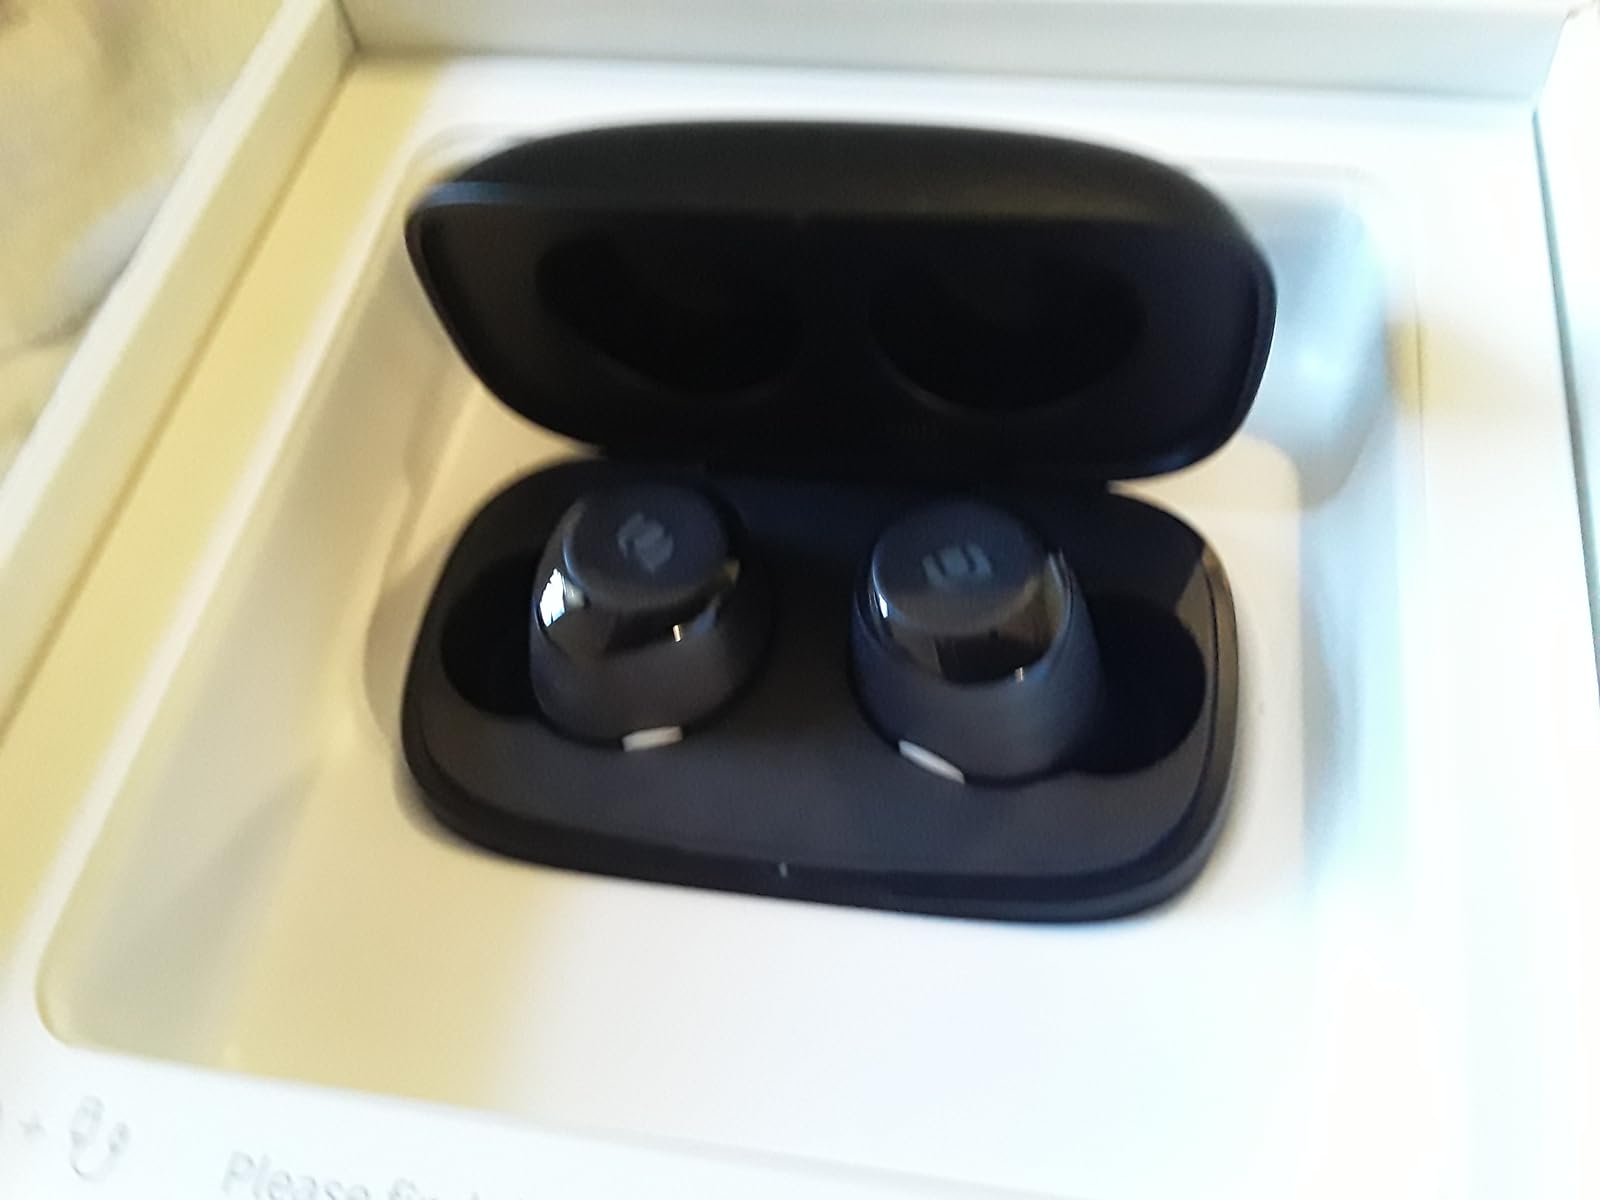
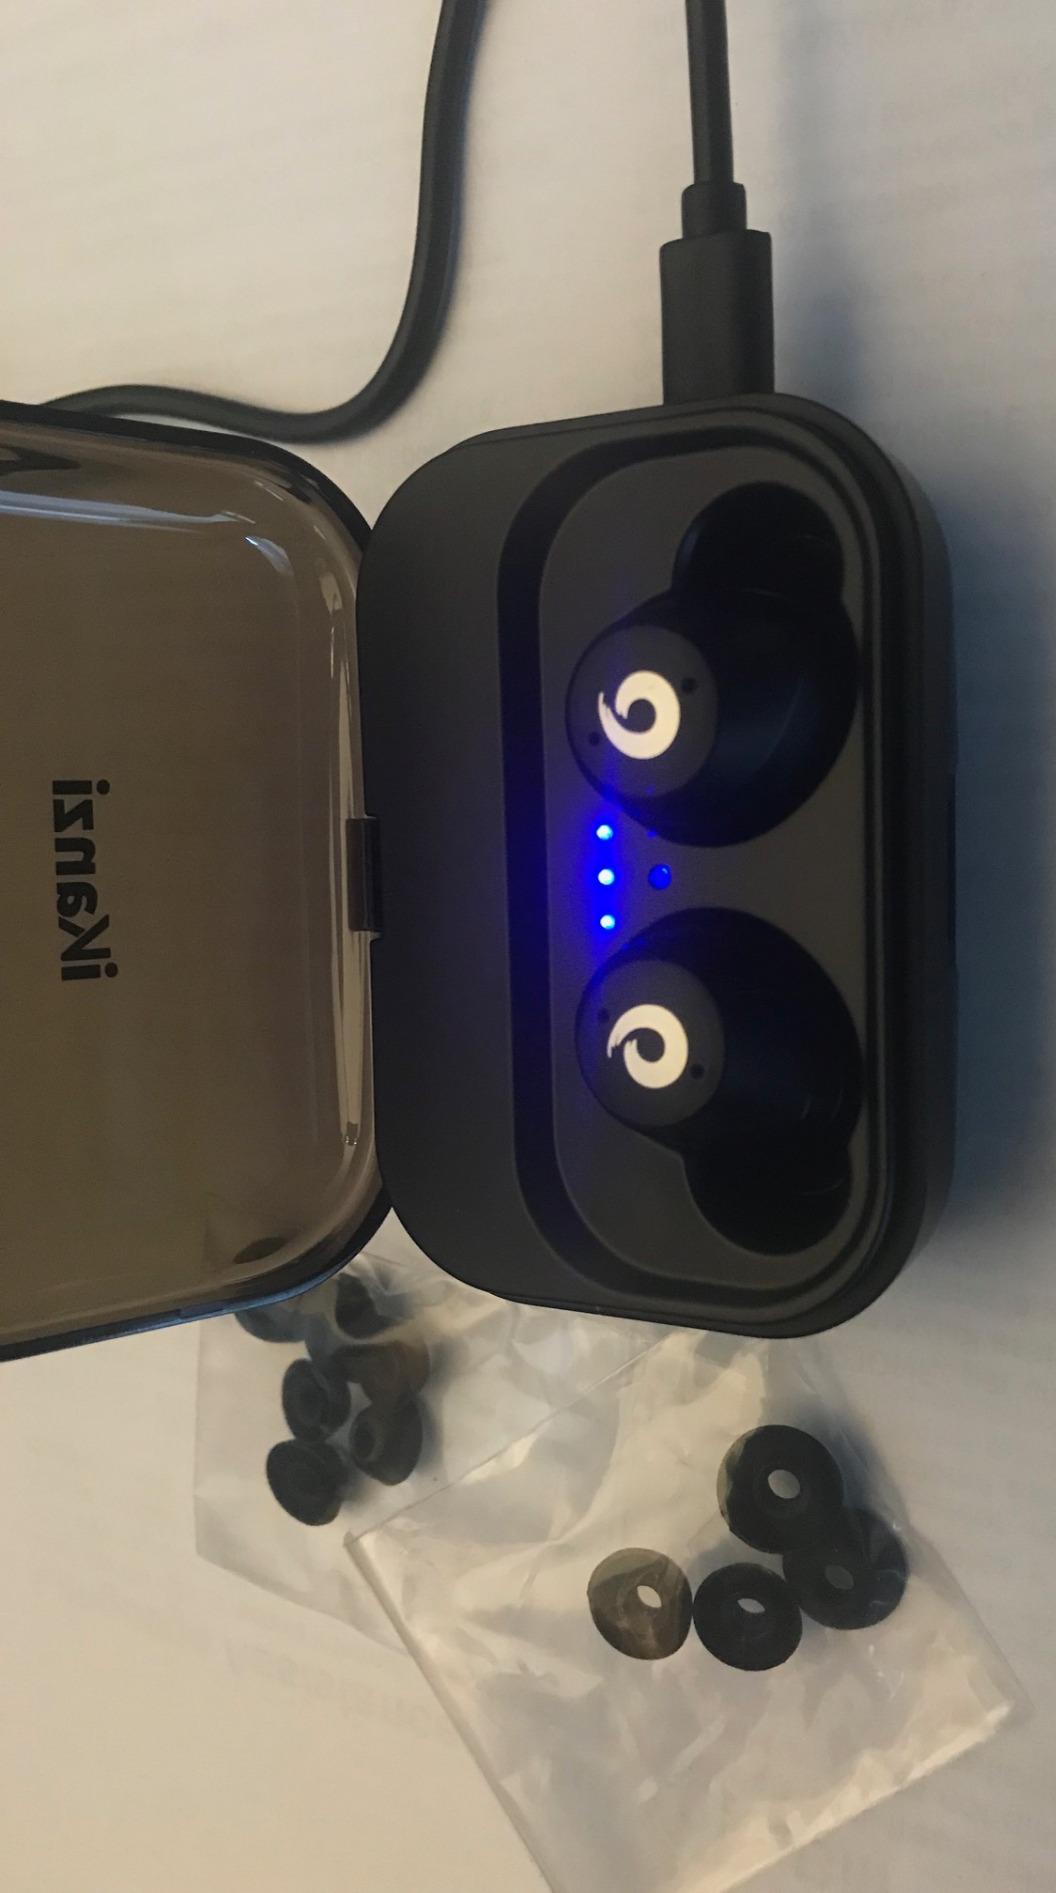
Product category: earbuds
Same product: no